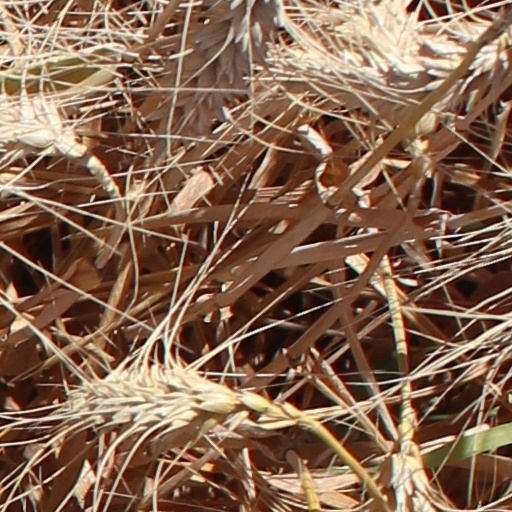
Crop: wheat